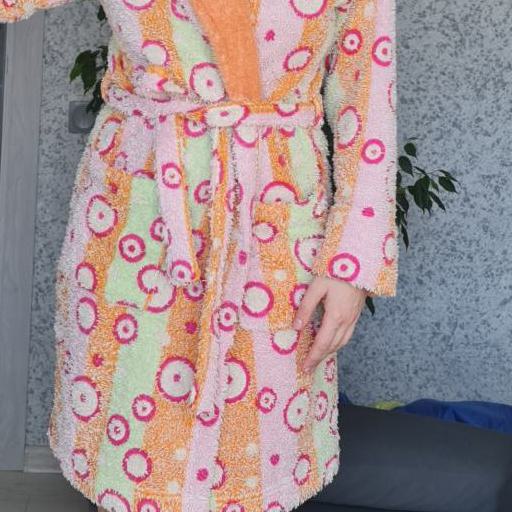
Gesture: no_gesture